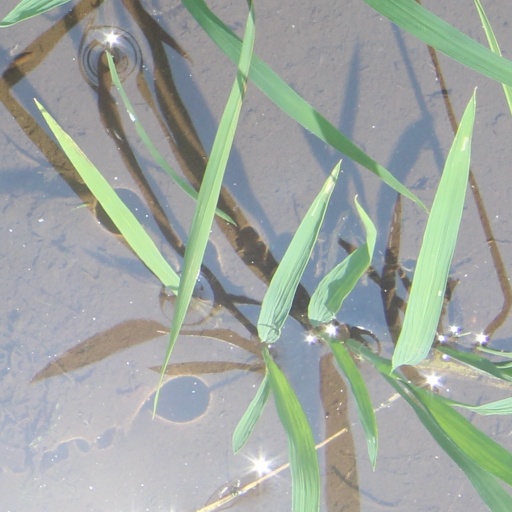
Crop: rice